Adoptive Couple v. Baby Girl

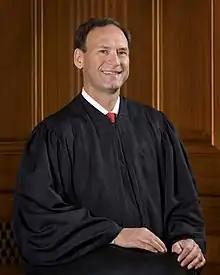
Justice Samuel Alito, author of the majority opinion.

Chief Justice Jean H. Toal delivered the opinion of the court on July 26, 2012. The five members of the court split 3–2, with Justices Costa M. Pleicones and Donald W. Beatty joining the majority opinion, while Justice John W. Kittredge, joined by Justice Kaye Gorenflo Hearn, dissented. The opinion decided three issues: First, whether the Capobiancos had improperly removed the child from Oklahoma; second, whether state law or the ICWA is determinative of Brown's status as a parent; and third, whether the Capobiancos met their burden of proof to terminate the parental rights of Brown.